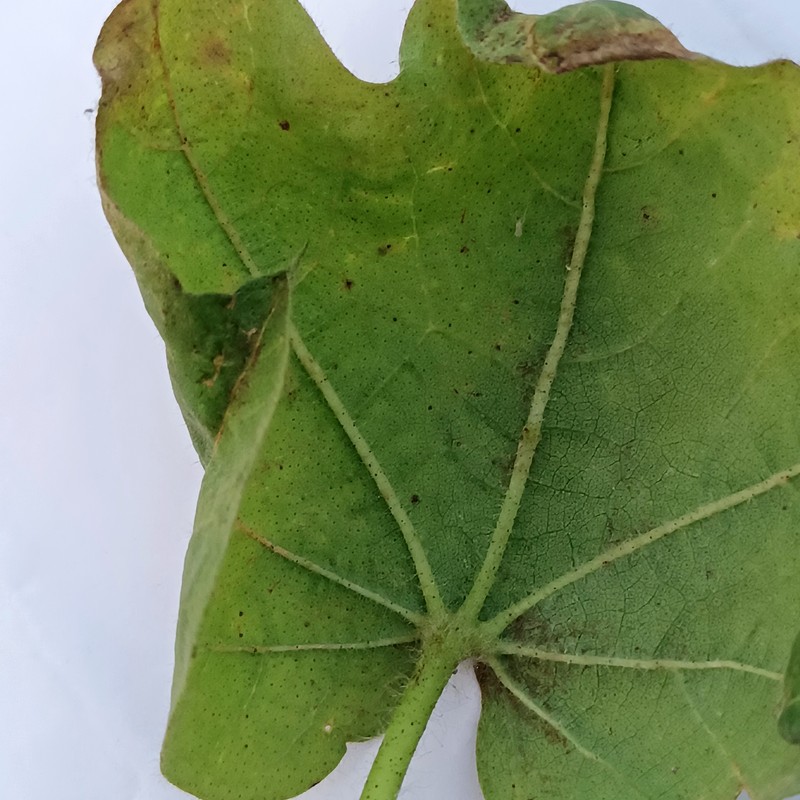
Label: Curl Virus